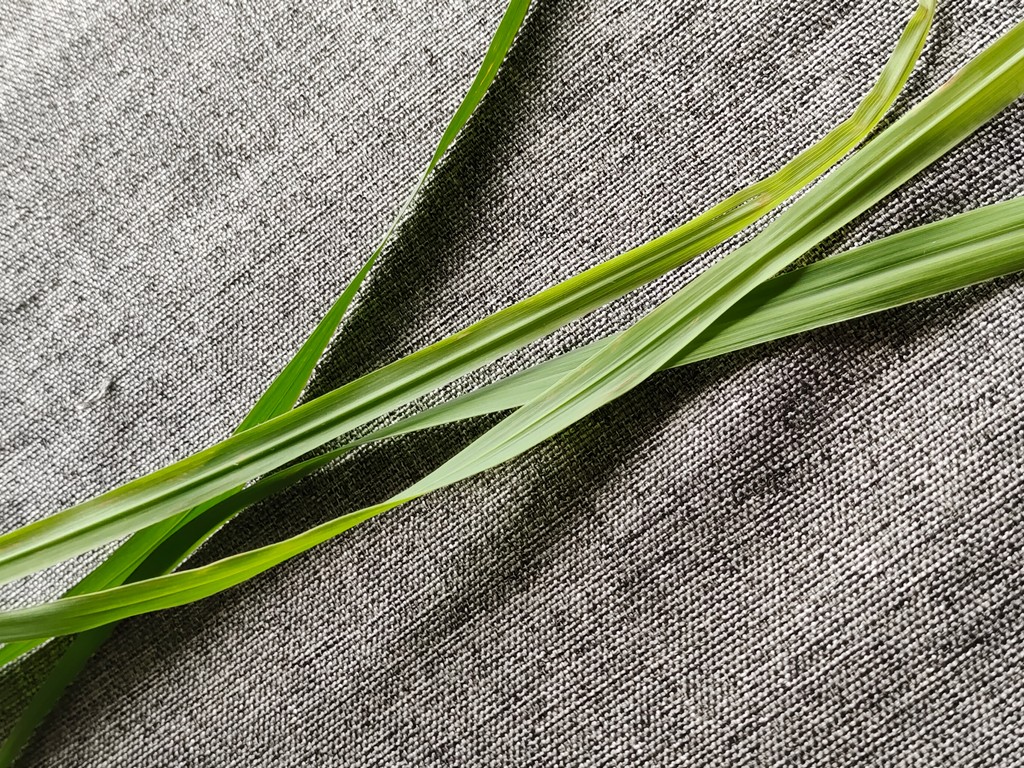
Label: Healthy